Oscar Neumann

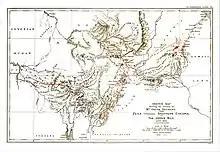
Neumann's travels in Ethiopia and Sudan

Neumann was born in wealthy Jewish family, the son of Maximilian and Anna née Meyer. A younger sister of his was Elsa Neumann (1872-1902) who became one of the first physics doctorates from Berlin University. Another sister Alice was a sculptor. He travelled to German East Africa across Tanganyika, Uganda and Kenya in 1892 and collected for the Berlin Museum publishing descriptions. In 1899 he accompanied Baron Carlo von Erlanger through Somaliland and southern Ethiopia, collecting birds that went to Lord Walter Rothschild's bird collection in Tring. In 1915 he went to New Guinea and also made an expedition to Sulawesi in 1938 sponsored by the specimen collector and dealer J. J. Menden. In 1908 he lost much of his money and was hoping to work for Rothschild in Tring but this did not materialize as Rothschild himself ran into financial problems. Neumann then took to stock-broking in Berlin. In 1941, with the help of his friend Julius Riemer he fled Nazi Germany, traveling from Berlin to Cuba, then to Chicago, where he worked the final years of his life as a curator in the Field Museum of Natural History.